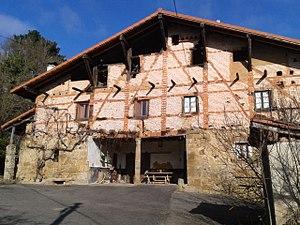
Berriz en basque ou Bérriz ou Vérriz en espagnol est une commune de Biscaye dans la communauté autonome du Pays basque en Espagne.